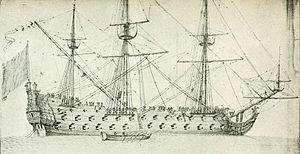
Vaisseau de ligne de Louis XIV sans nom. Armement approximatif
Le bombardement d’Alger de 1682 est une opération navale du royaume de France contre la régence d'Alger au cours de la guerre franco-algérienne. Louis XIV confie à Abraham Duquesne la mission de bombarder Alger après que le dey a déclaré la guerre à la France en 1681. Ce bombardement fait partie des multiples opérations menées pendant deux siècles contre la course musulmane en Méditerranée et dans l’Atlantique.
Le Prince est un vaisseau de ligne de deuxième rang de 64 canons en service dans la Marine royale entre 1667 et le 21 octobre 1679, date de son naufrage au large de Belle-Île-en-Mer. Il fait partie de la première vague de construction navale des débuts du règne de Louis XIV et du ministériat de Colbert. Sa mise sur cale débute en 1666 aux chantiers navals de Brest et il est lancé l'année suivante. Il est renommé Sans Pareil en 1671 et participe, sous ce nom, à la guerre de Hollande.
Cette page donne la liste des vaisseaux de Louis XIV, construits sous son règne et classés par rangs.
Le Triomphant est un vaisseau de ligne de la marine royale française du XVIIᵉ siècle.